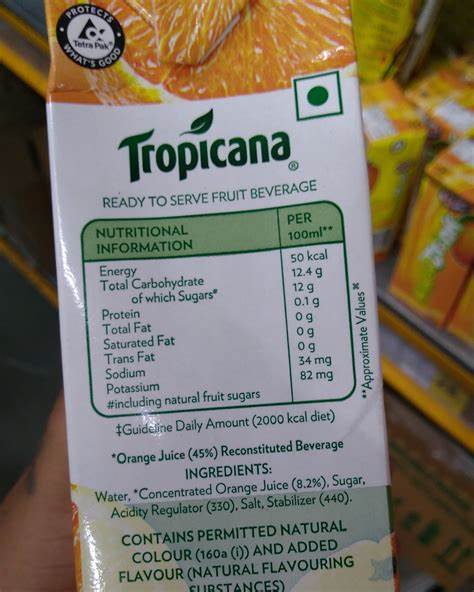
Label: cardboard